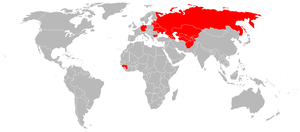
L'Antonov An-14 Pchelka est un petit avion de transport de passagers soviétique dont le premier vol date de 1958.